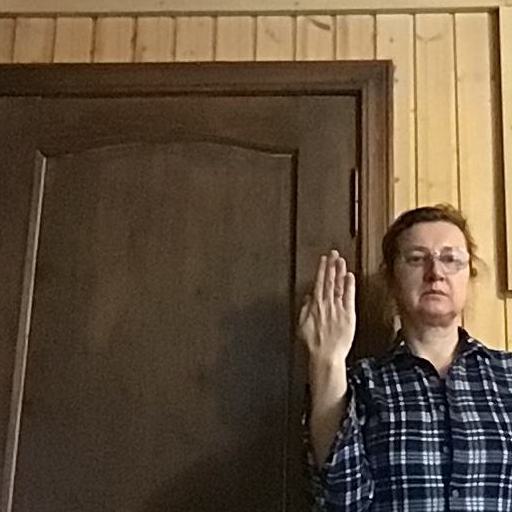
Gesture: stop_inverted